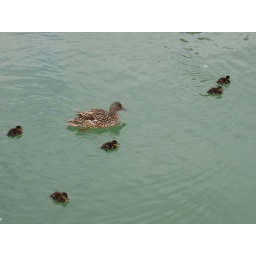
Mallard duck swimming alongside Moonfleet in the Opua Marina.